Underwater Demolition Team

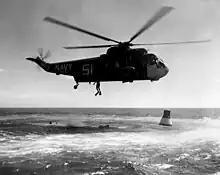
Mercury space capsule recovery practice UDTs exiting SH-3A Sea King HS-6

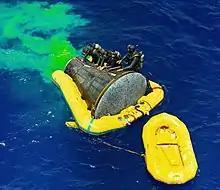
Gemini 4 recover operations – S65-33491

Initially, the splashdown of U.S. crewed space capsules were unassisted. That changed quickly after the second crewed flight; when Mercury 11 hit the water following reentry, the hatch blew and she sank, nearly drowning Gus Grissom. All Mercury, Gemini, and Apollo space capsules were subsequently met by UDTs 11 or 12 upon splashdown. Before the hatch was opened, the UDTs would attach a flotation collar to the capsule and liferaft for the astronauts to safely exit the craft.